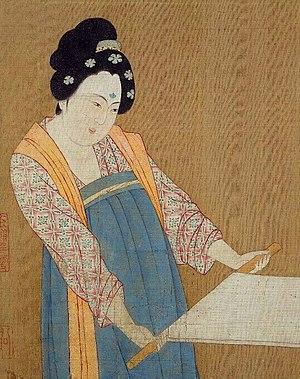
Le hanfu est le vêtement traditionnel porté par les Hans avant la dynastie Qing. Il est aussi appelé hanzhuang ou huafu.
La broderie chinoise, art artisanal traditionnel de la Chine, occupe une place importante dans l’histoire de l'art chinois, et, au sein de l'industrie textile, dans l'économie chinoise. Elle est pratiquée dans toute la Chine et porte des caractères distincts selon les lieux. Au cours de son histoire et encore aujourd'hui elle se perfectionne sur le plan technique et se renouvelle dans ses choix esthétiques.